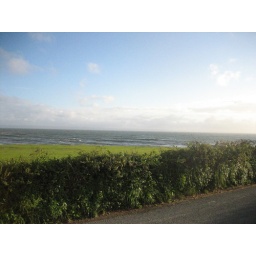
Camping in Croyde Devon August 2008 - view from the road to the beach